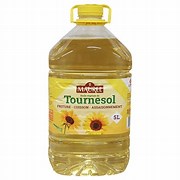
Waste category: plastic